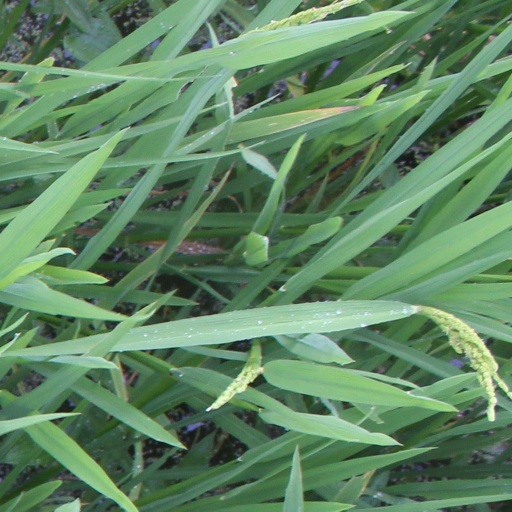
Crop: rice